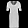
Label: T - shirt / top